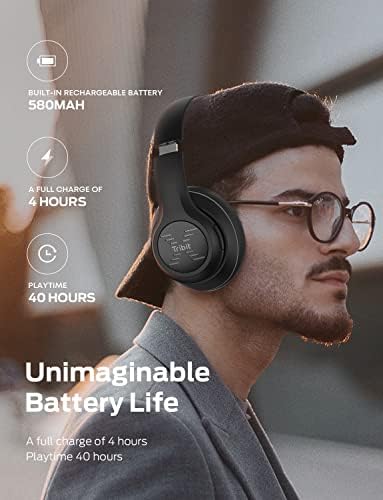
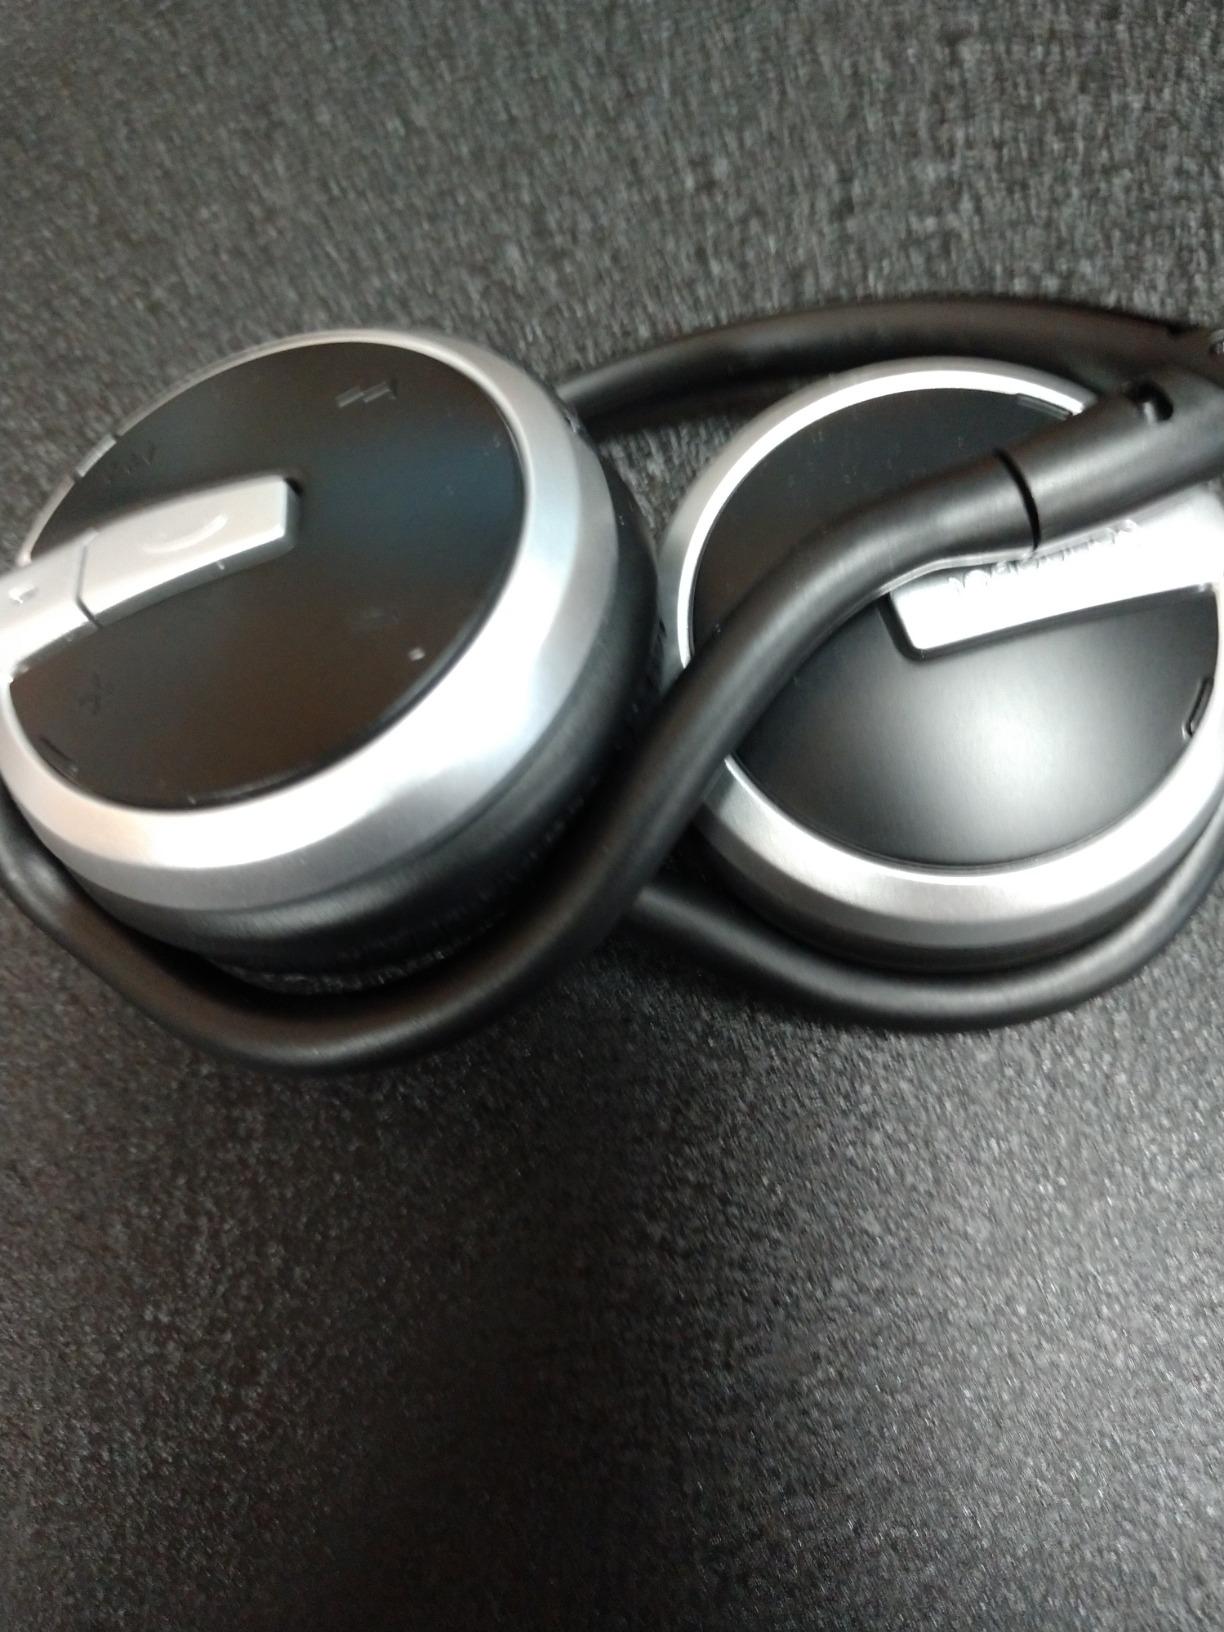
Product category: headphones
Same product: no